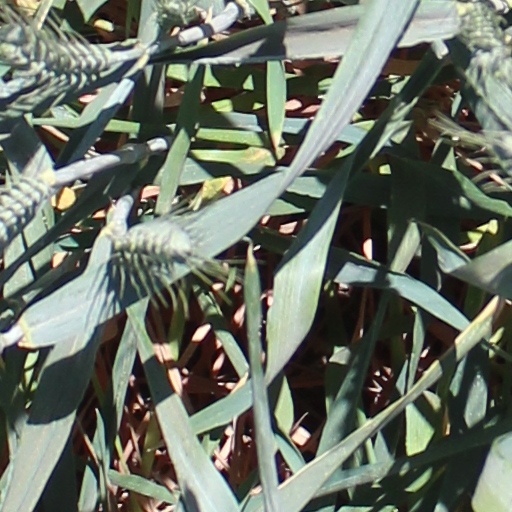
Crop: wheat